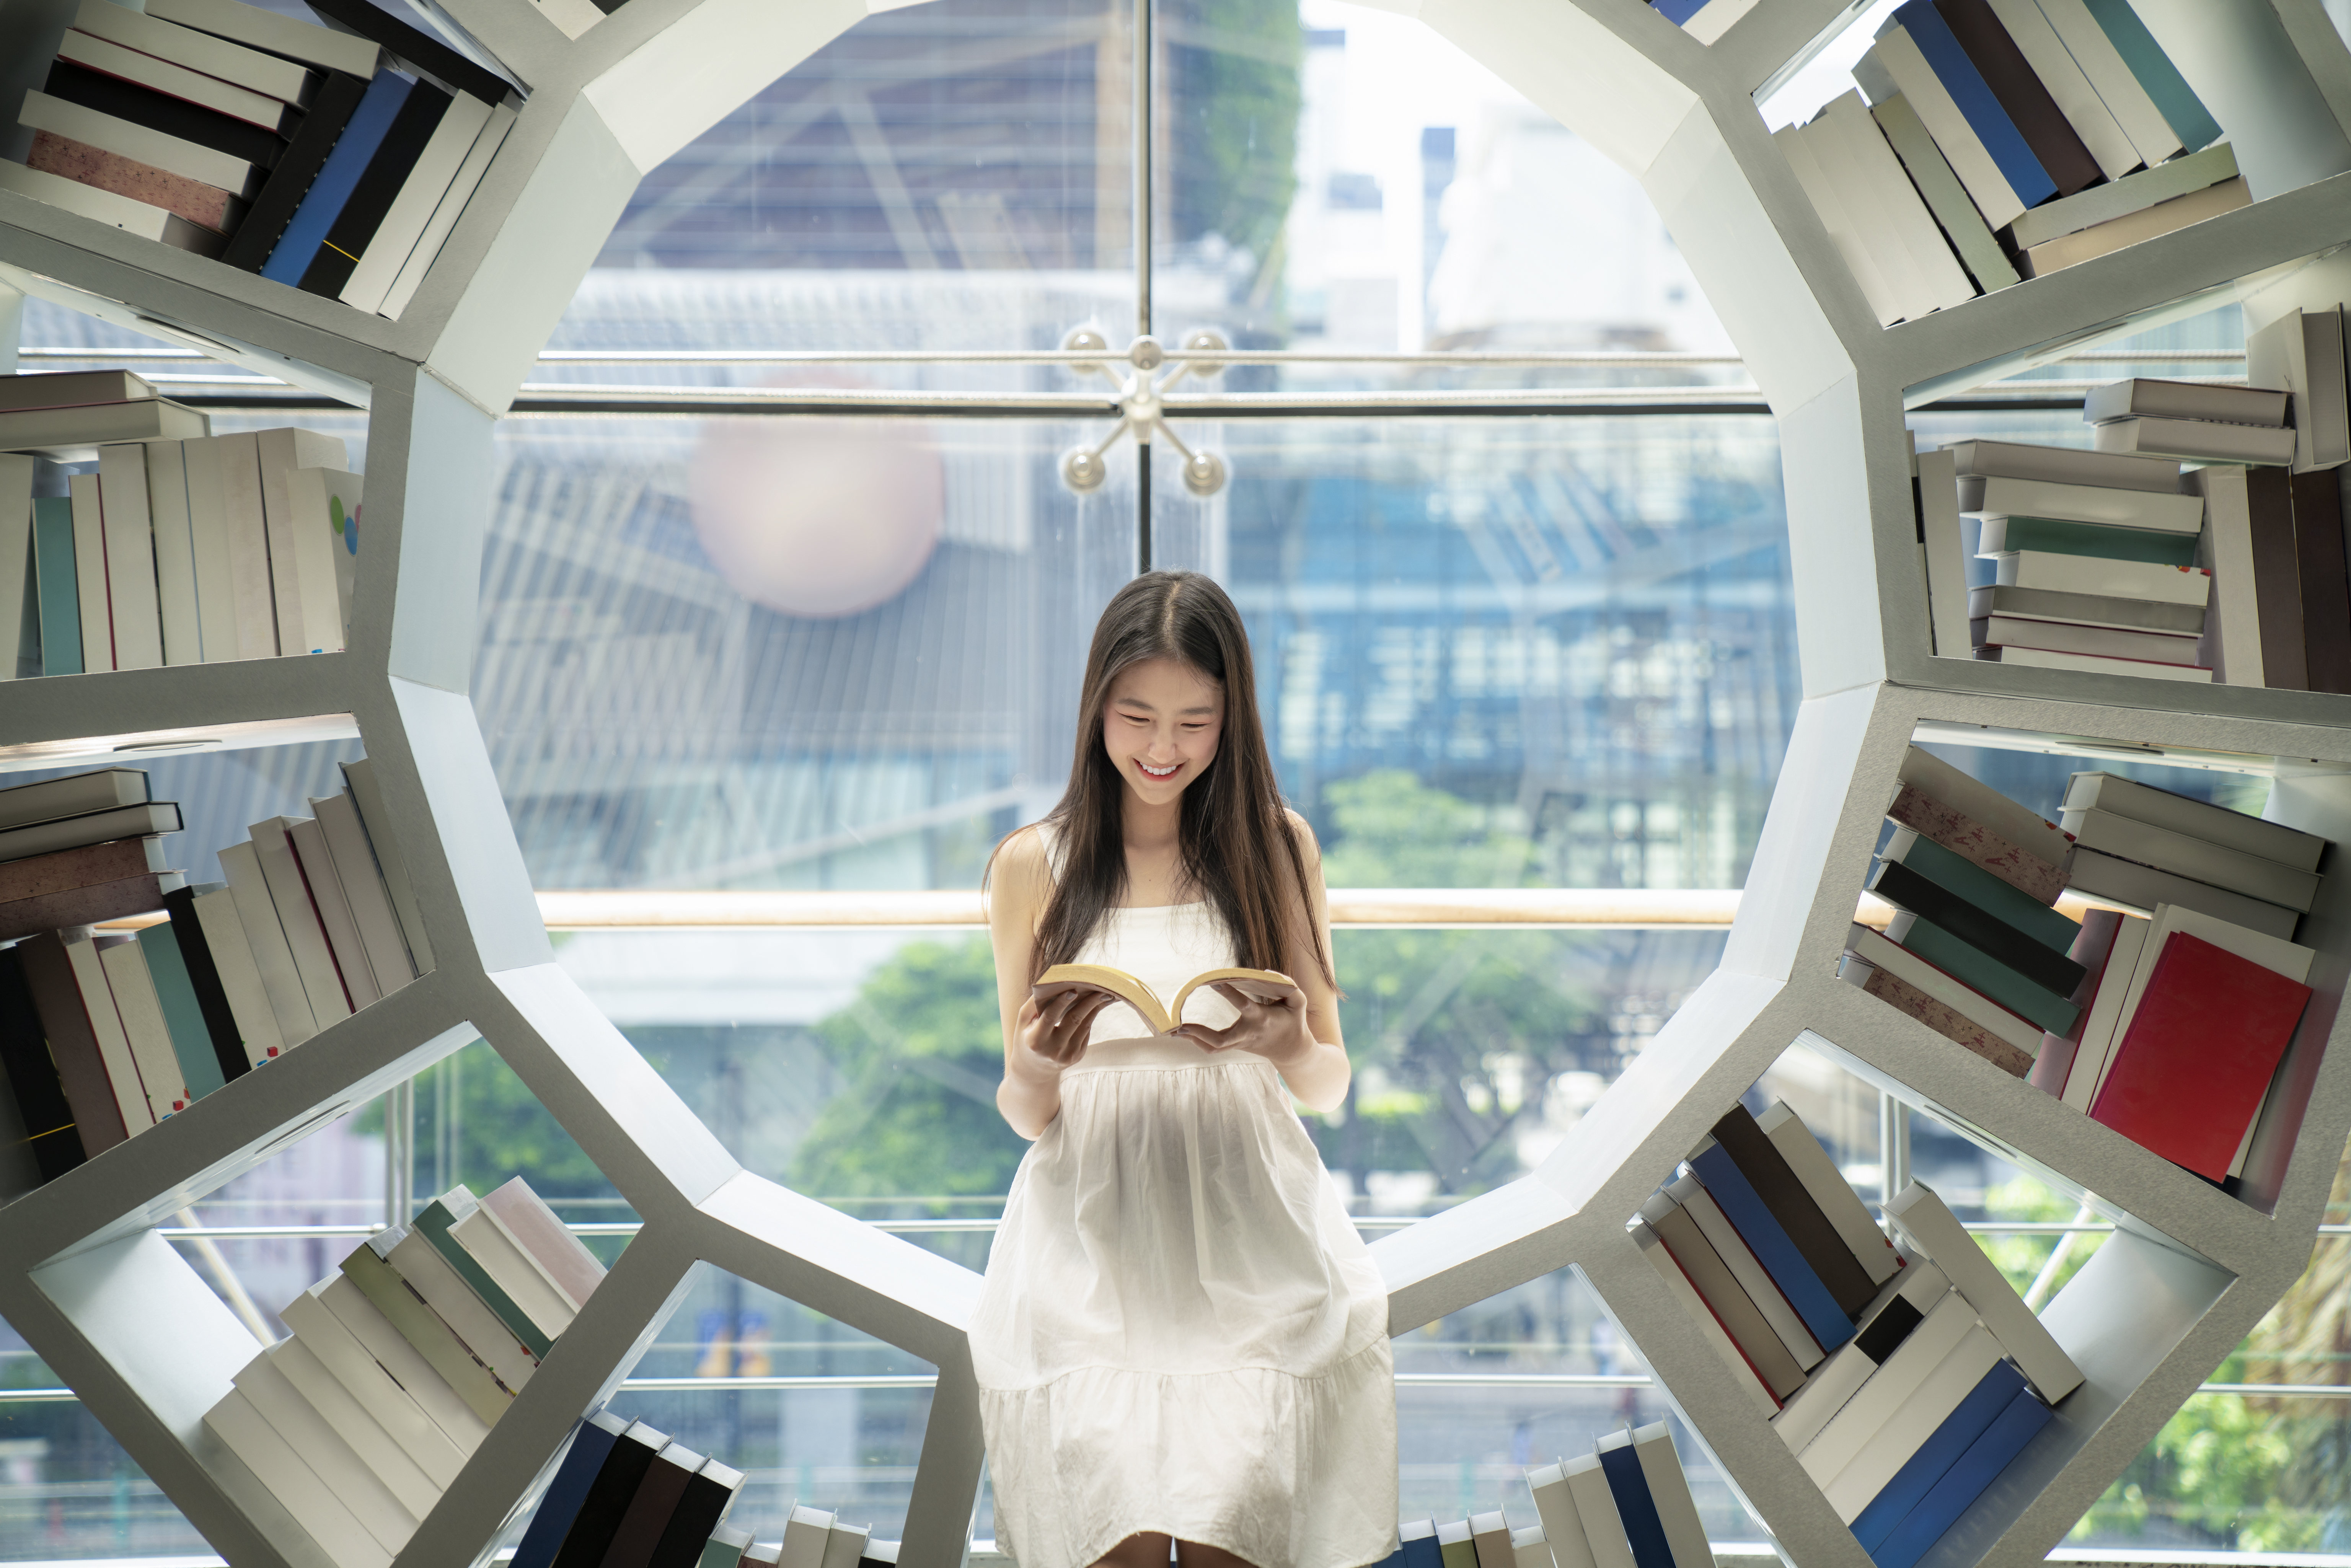
girl, woman, wallpaper, sexy, body, beauty, dress, fixture, daylighting, Transparent material, waist, long hair, model, flash photography, photography, symmetry, wedding dress, day dress, fashion model, commercial building, portrait photography, gown, bridal clothing, photo shoot, fashion design, bridal party dress, embellishment, One piece garment, bride, Digital compositing